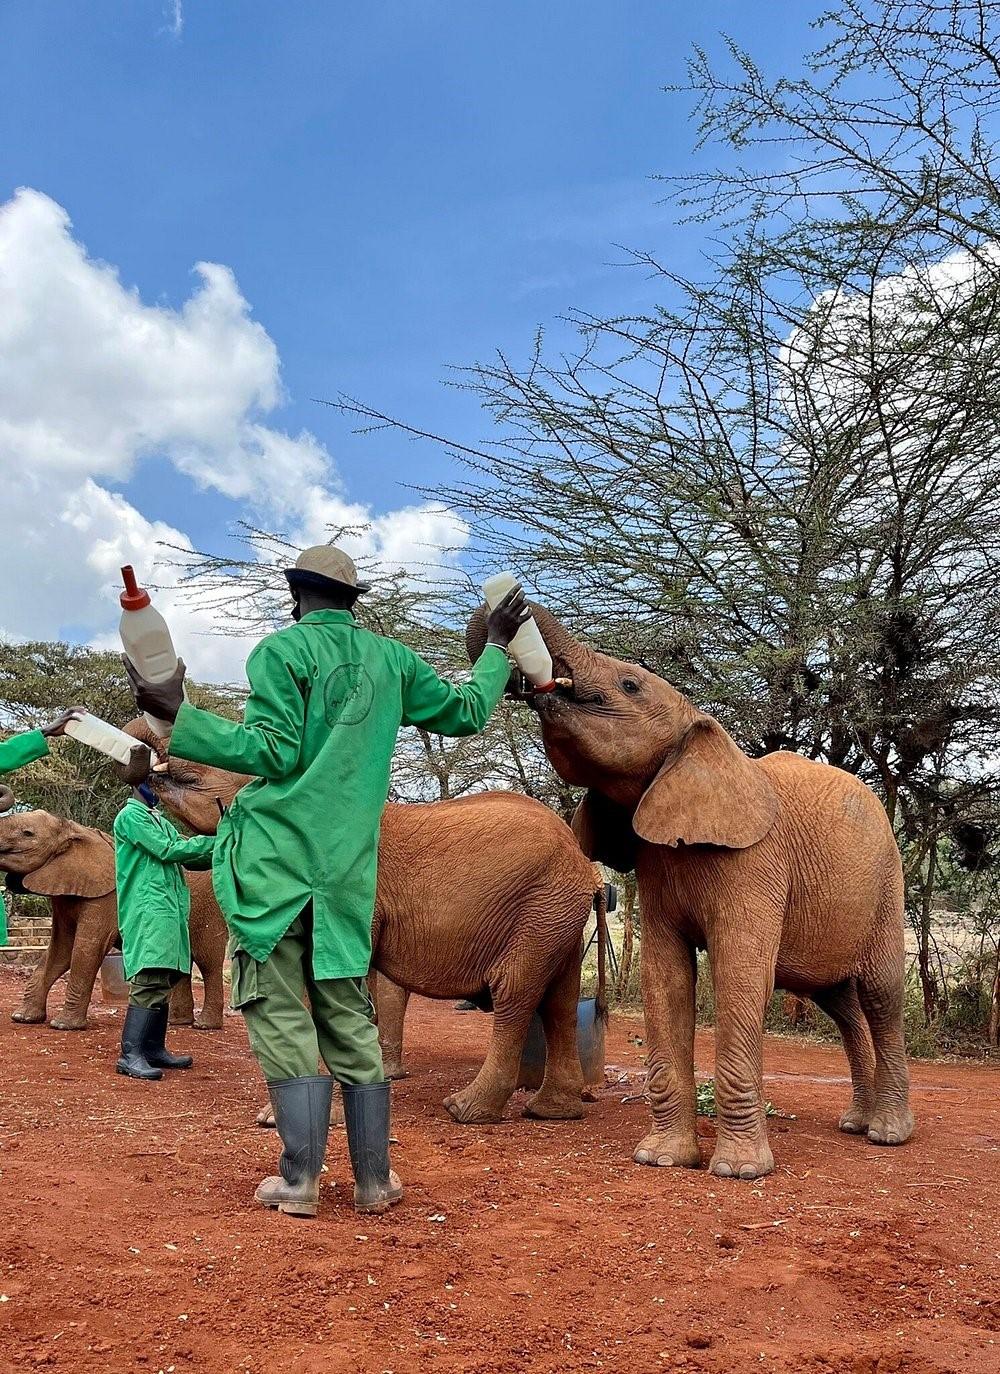
Jopo la wanyamapori aina ya tembo walio katika eneo la wazi lililozungukwa na watu waliovalia mavazi maalumu na mimea yenye rangi ya kijani kibichi, kuashiria ni eneo litumikalo kwa ajili ya hifadhi ya wanyama hao.